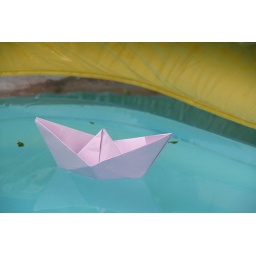
A paper boat afloat on the waters of HMS Home Zone, in the Stackpool Road Cul-de-sac